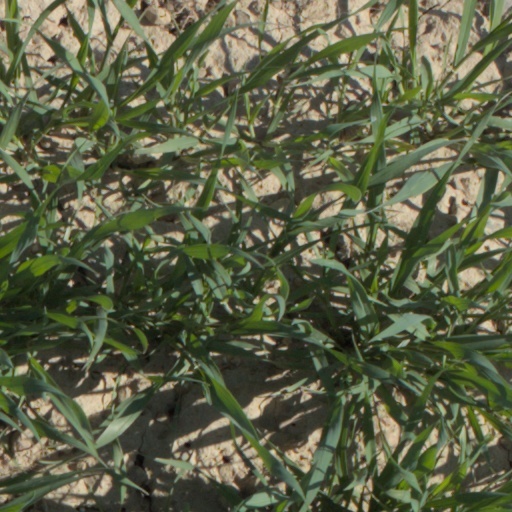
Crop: wheat